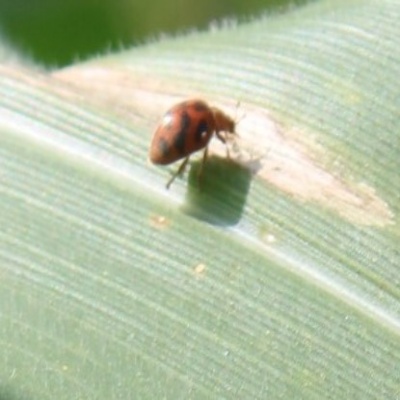
Crop: Maize
Condition: leaf beetle